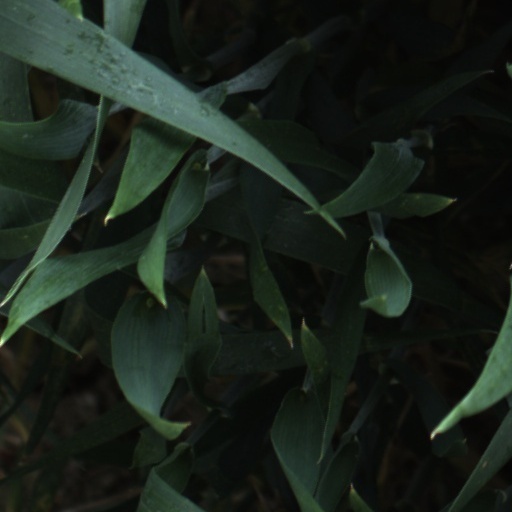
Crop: wheat